Casino de Charlevoix

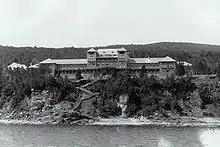
Original Le Manoir Richelieu

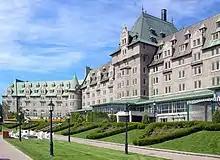
Le Manoir Richelieu

Inaugurated on June 24, 1994, the Casino de Charlevoix was established in the Manoir Richelieu's former summer playhouse on the cliffs of Pointe-au-Pic, a panoramic site visited by vacationers for over a century.